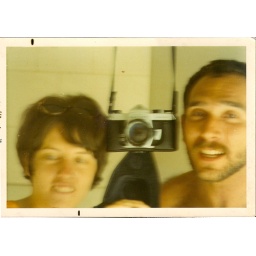
Janet &amp;amp; Fred self-portrait with camera hanging from bathroom mirror in hotel room on vacation to Ecuador/Peru, Feb 1970